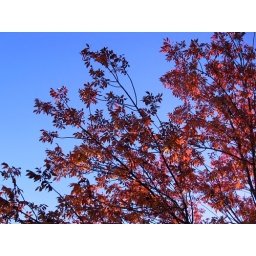
orange leave tree in october 2010